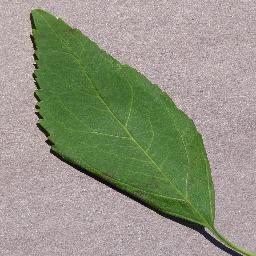
Label: Cherry___healthy